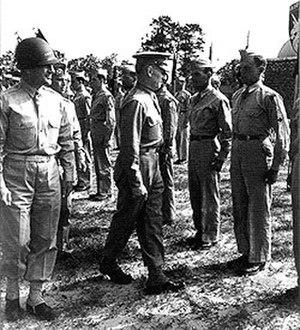
La 13ᵉ division aéroportée américaine est une formation militaire aéroportée de l'armée de terre des États-Unis d'Amérique active lors de la Seconde Guerre mondiale. Commandée par le major général Eldridge Chapman, elle a été officiellement mise en service actif en août 1943 à Fort Bragg, en Caroline du Nord et ce jusqu'en février 1946 mais n'a jamais combattu.